Te Rangi-tua-mātotoru

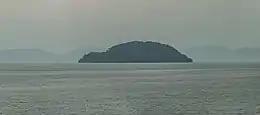
Motutaiko Island, where Te Rangi-tua-mātotoru was laid to rest.

Te Rangi-tua-mātotoru took no active role in the subsequent Battle of Kohikete, in which Ngāti Tūwharetoa defeated Ngāti Warahoe with the help of Pēhi Tūkōrehu of Ngāti Maniapoto. Shortly after this, Te Rangi-tua-mātotoru died. His body lay in state in a small house on Motutaiko Island, with his taiaha, his mats, and a kākā-feather cloak across the door, until it was desecrated by a raiding party of Ngāti Raukawa and Ngāti Maru led by Pataua, Wahine-iti, and Hape in the time of Mananui Te Heuheu Tukino II, who avenged that crime by a devastating attack on the raiding party at Rangatira Point.